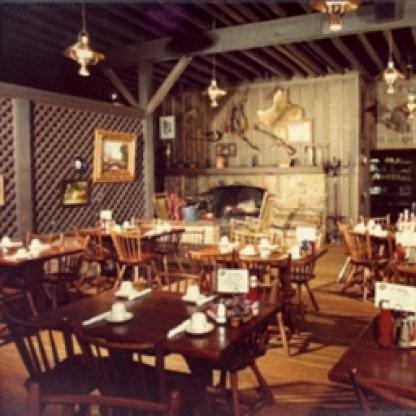
Scene: Indoor